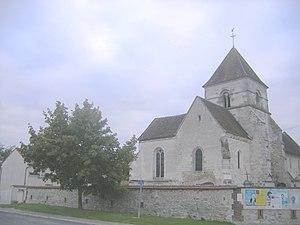
Cet article recense les monuments historiques français classés en 1915.
Cet article recense les monuments historiques de la Marne, en France.
Euvy est une commune française, située dans le département de la Marne en région Grand Est.